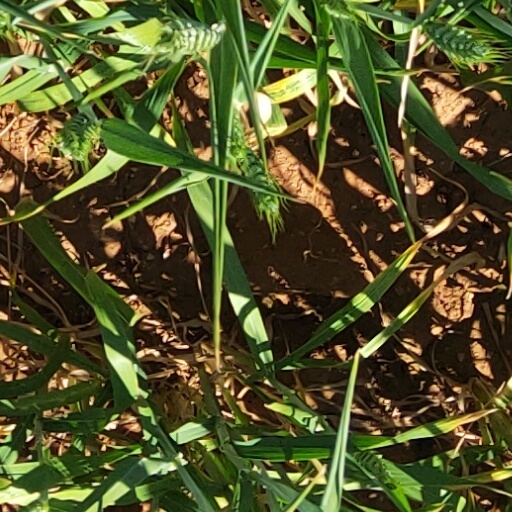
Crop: wheat